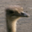
Label: bird